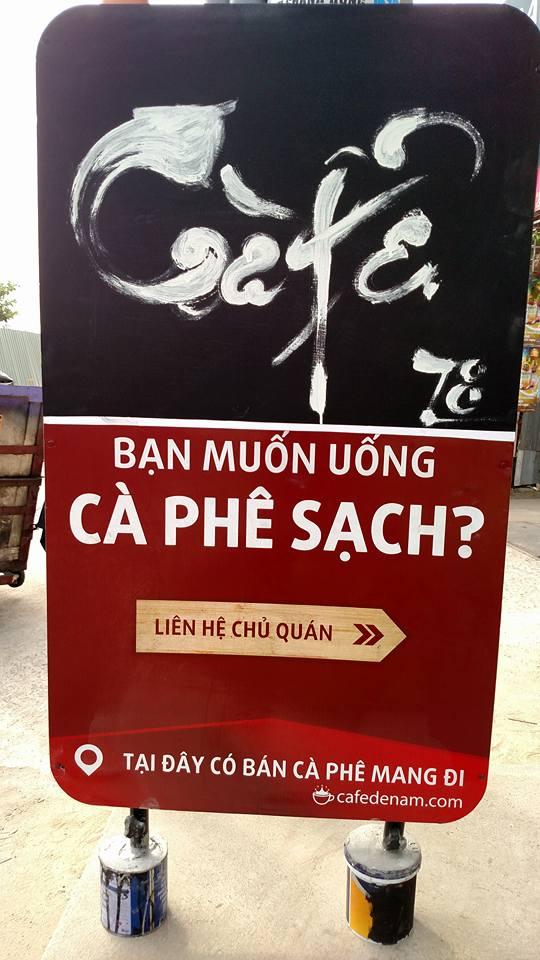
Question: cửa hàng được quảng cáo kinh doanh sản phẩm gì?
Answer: cửa hàng kinh doanh cà phê sạch